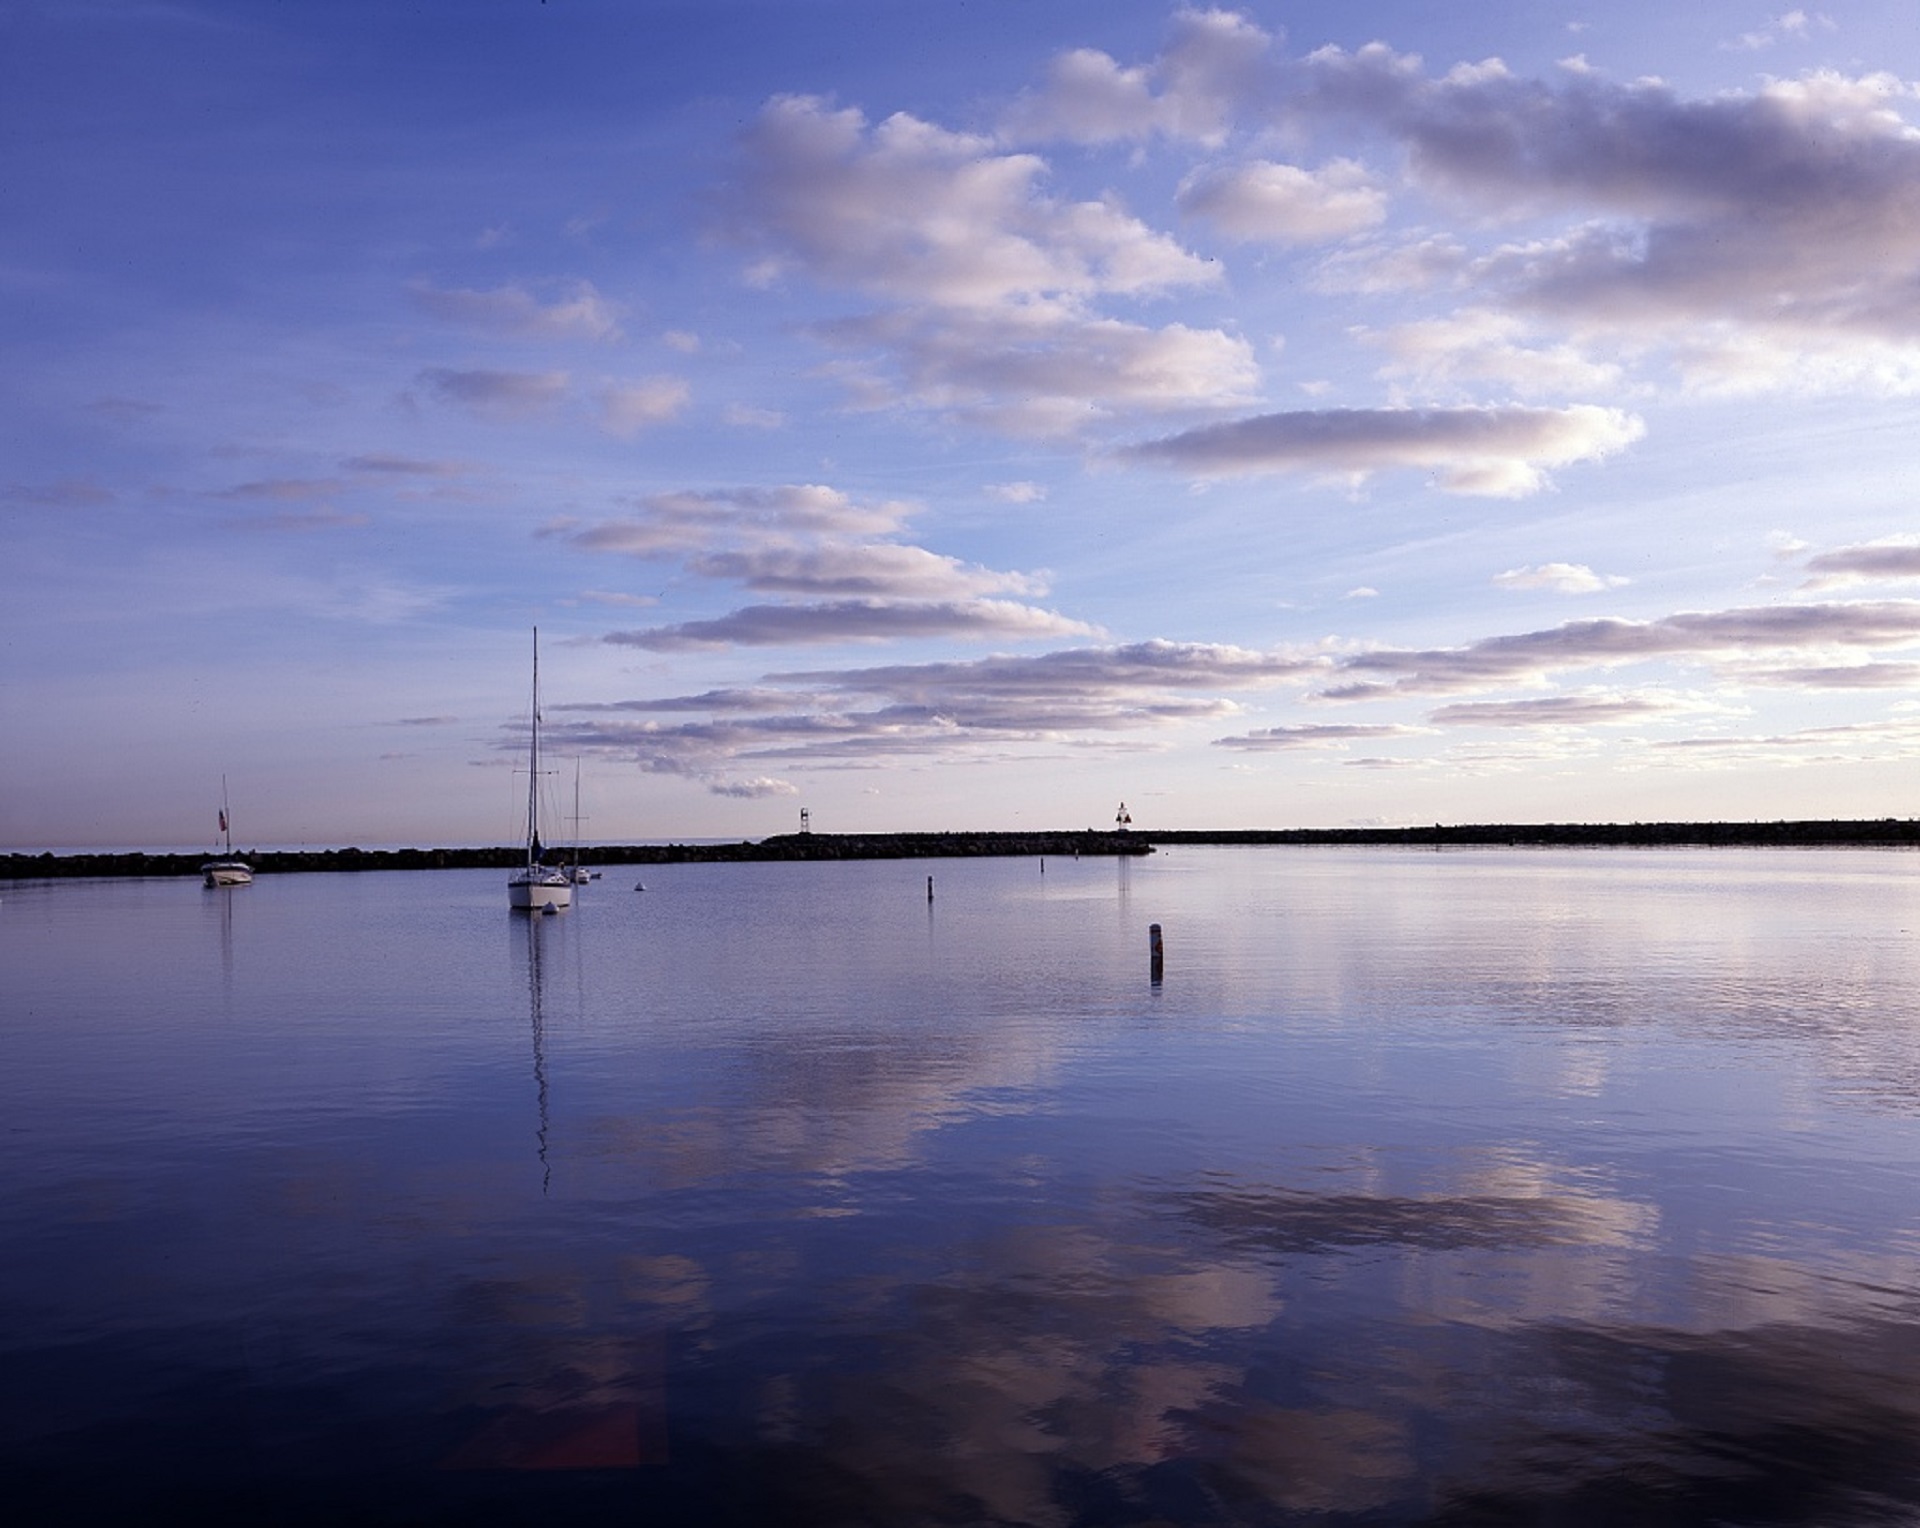
sea, water, ocean, horizon, marsh, cloud, sky, sunrise, sunset, sunlight, morning, shore, lake, dawn, river, coastline, dusk, evening, twilight, reflection, vessel, scenic, seascape, bay, island, harbor, marina, port, nautical, boats, marine, wetland, maritime, loch, yachts